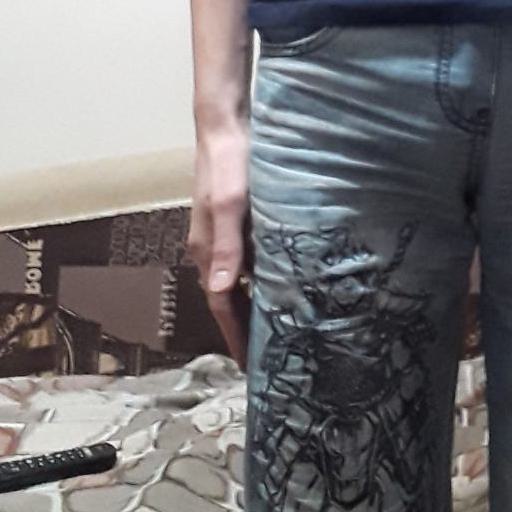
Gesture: no_gesture